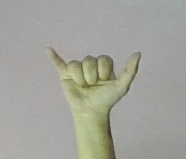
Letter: ya